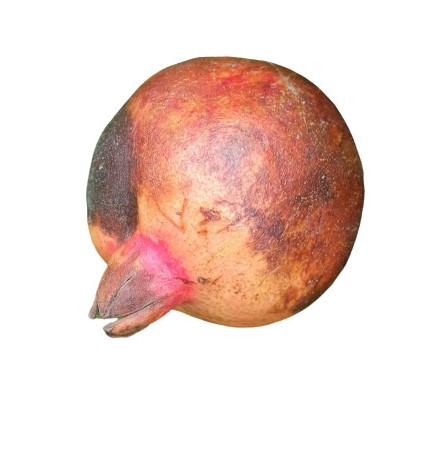
Fruit: pomegranate
Condition: rotten